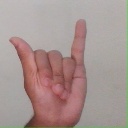
अक्षर: य